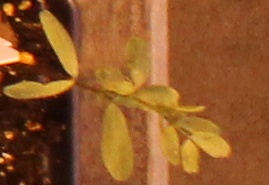
Label: Lentil